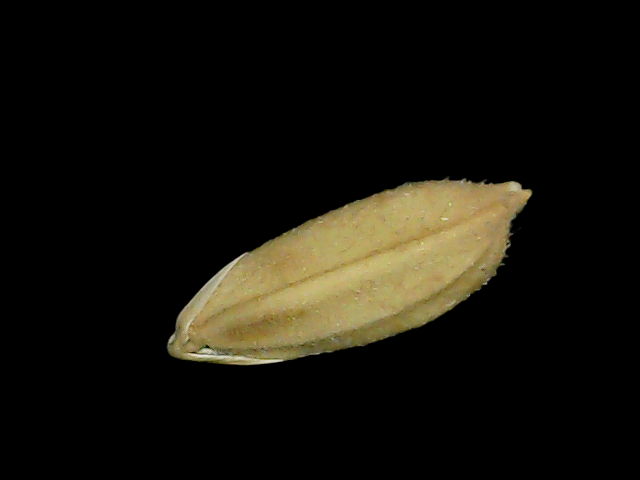
Rice variety: Bd52